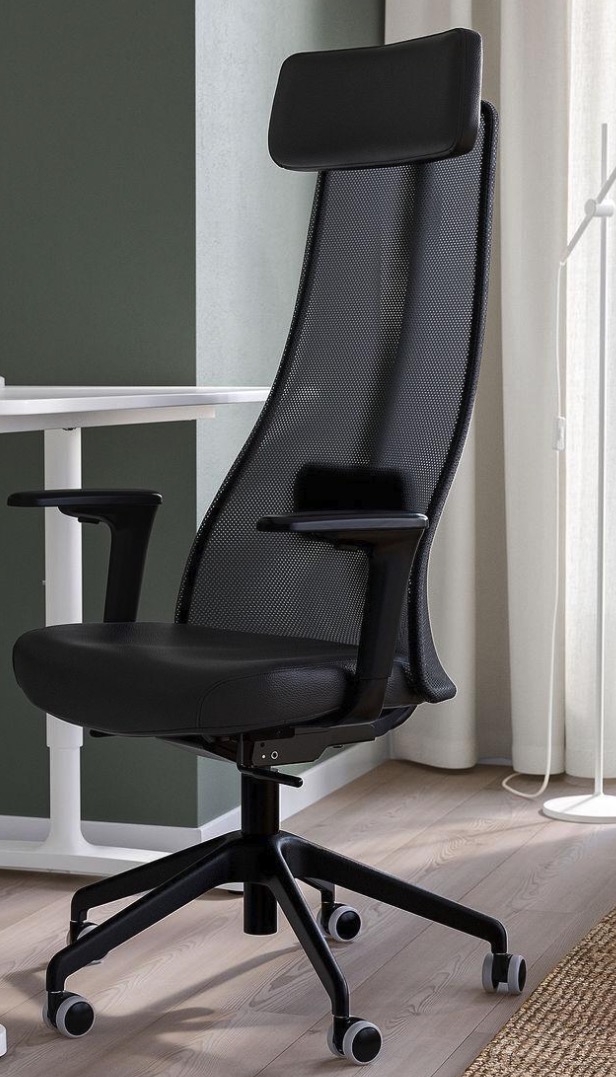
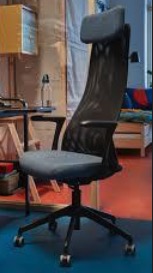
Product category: items_chair
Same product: yes